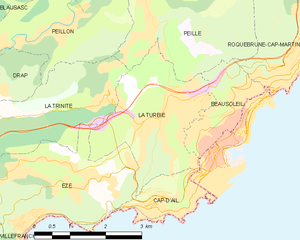
Carte des communes françaises: La Turbie